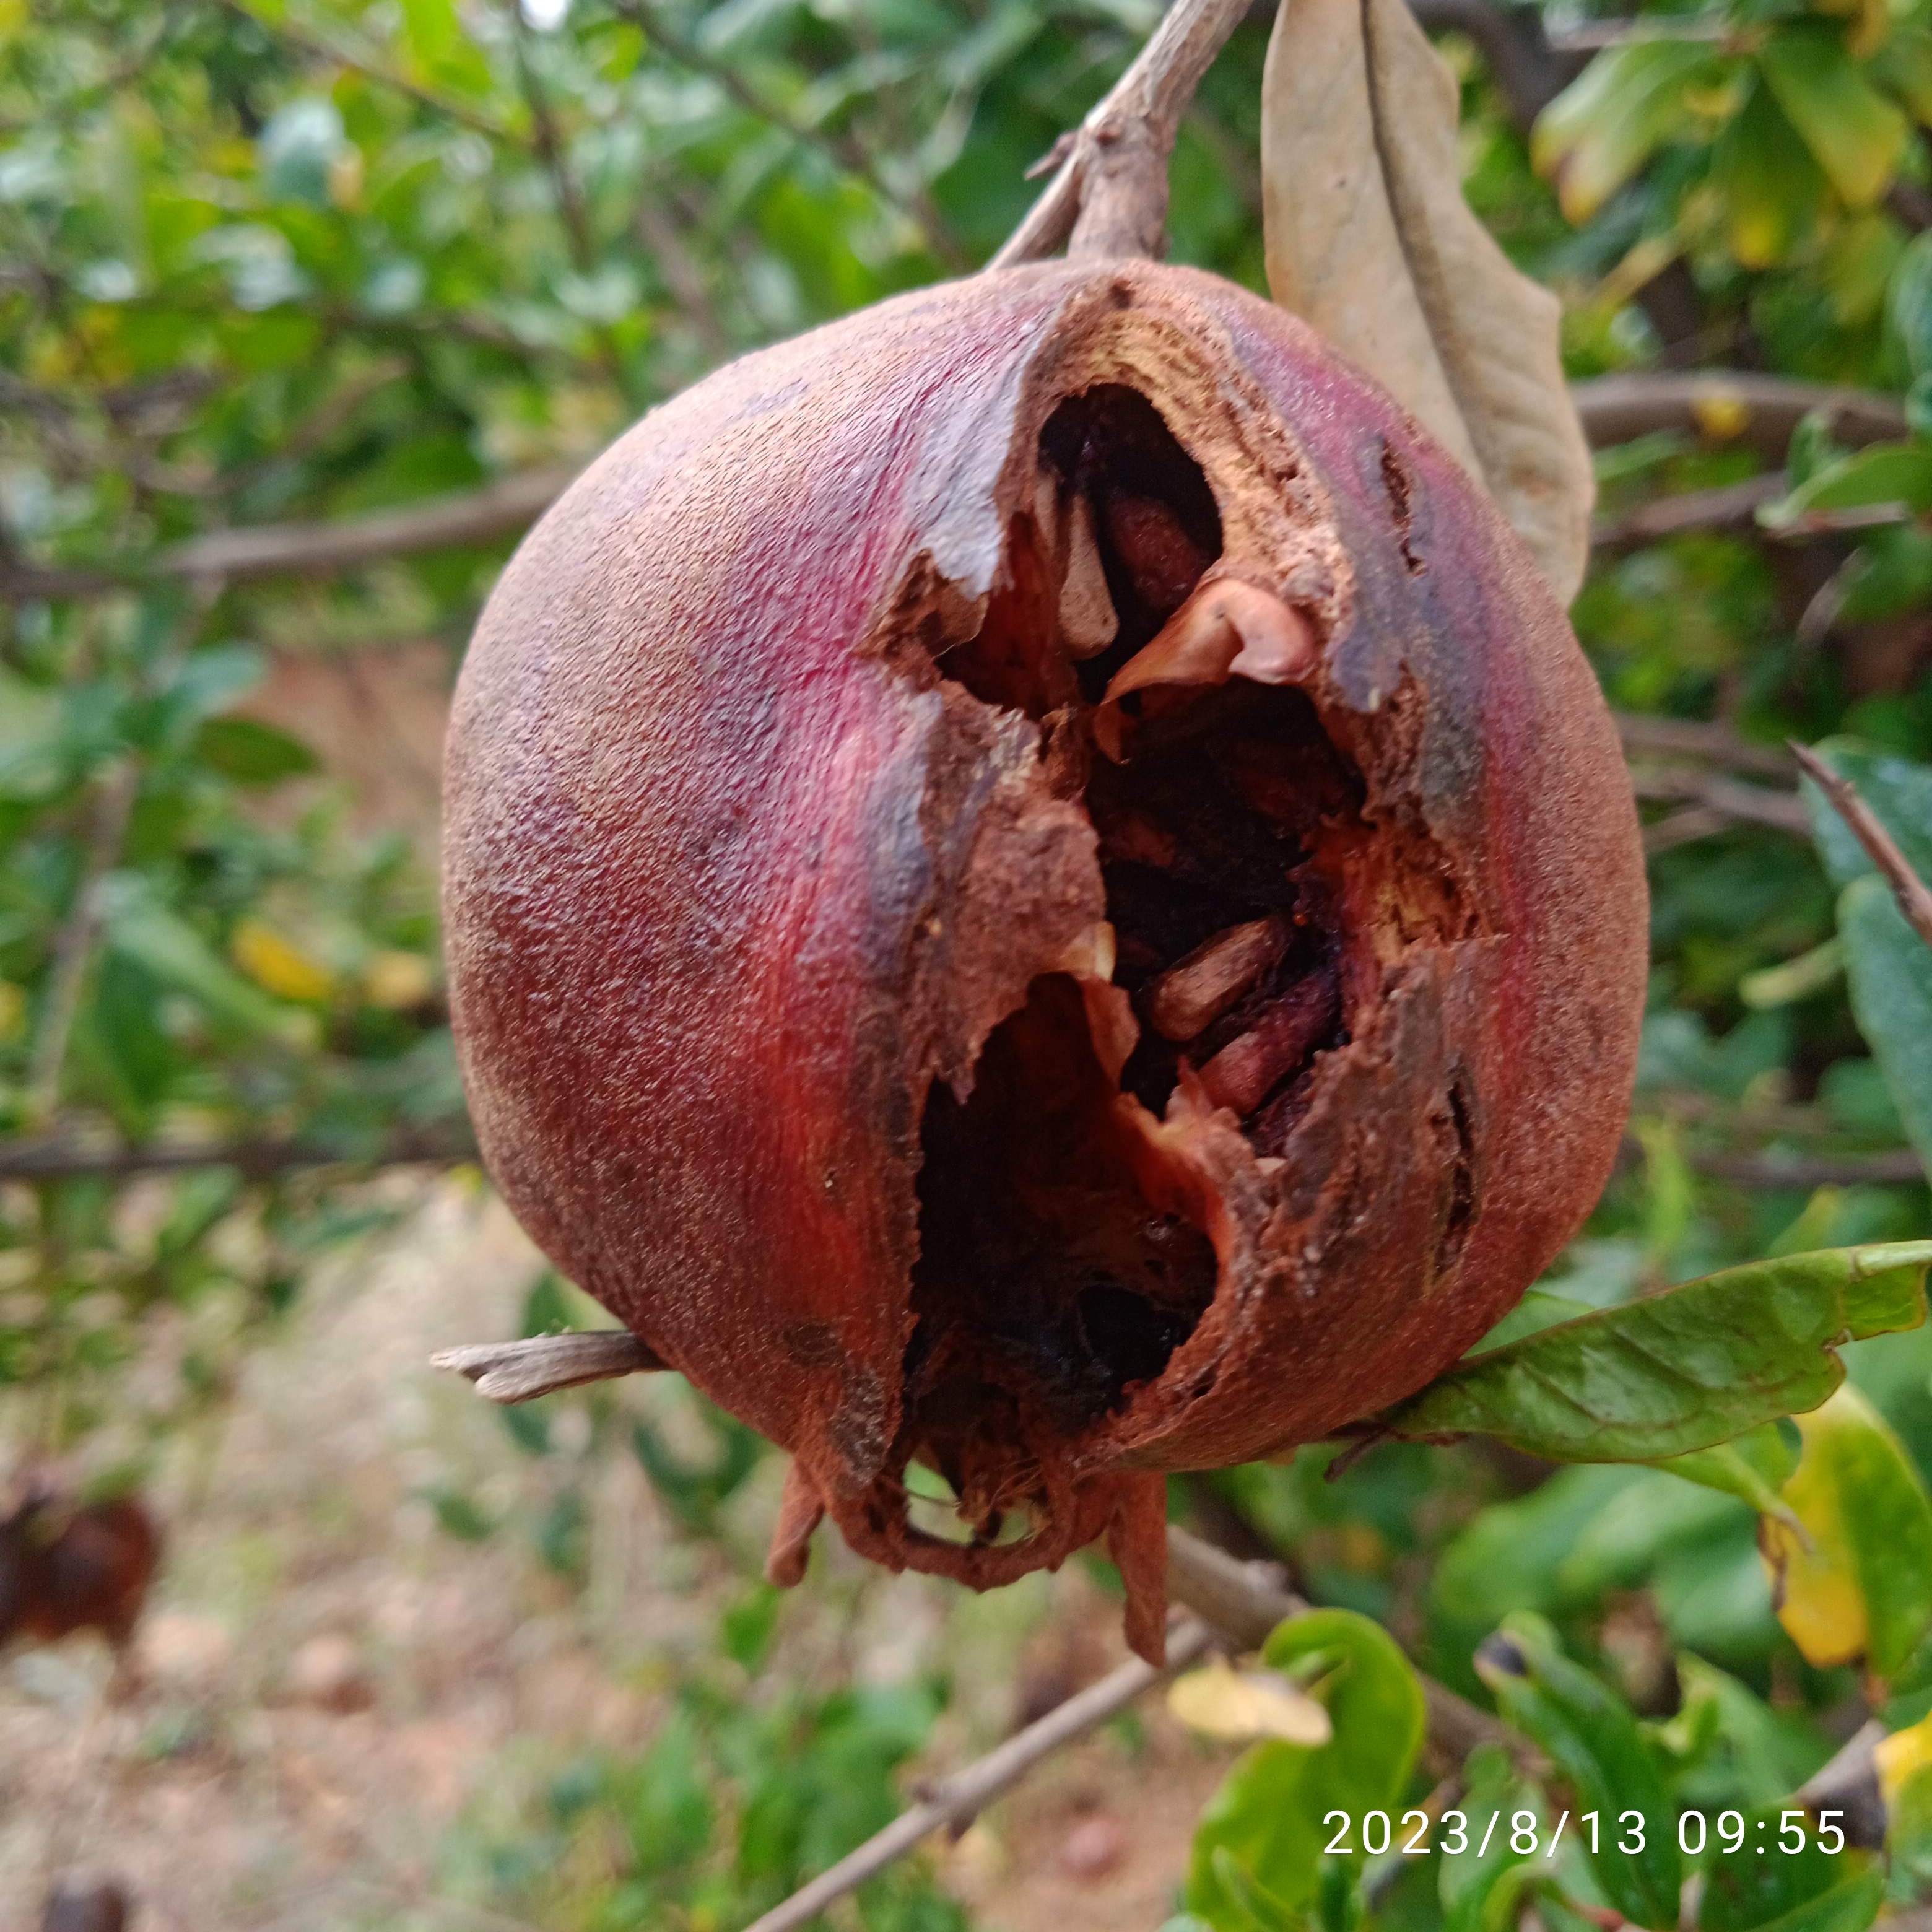
Label: Bacterial_Blight